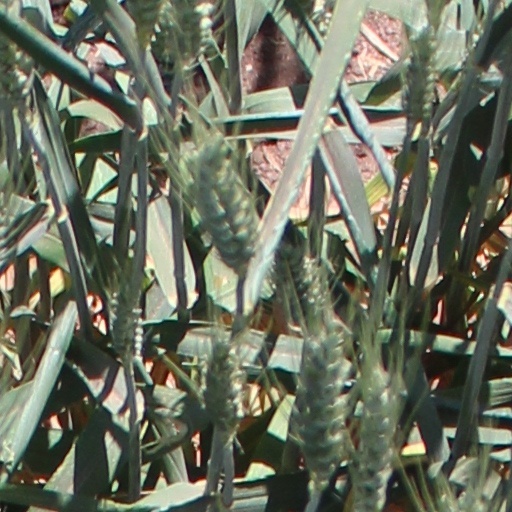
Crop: wheat